Guidance, navigation, and control

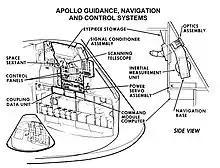
Apollo's GN&C

Guidance, navigation and control (abbreviated GNC, GN&C, or G&C) is a branch of engineering dealing with the design of systems to control the movement of vehicles, especially, automobiles, ships, aircraft, and spacecraft. In many cases these functions can be performed by trained humans. However, because of the speed of, for example, a rocket's dynamics, human reaction time is too slow to control this movement. Therefore, systems—now almost exclusively digital electronic—are used for such control. Even in cases where humans can perform these functions, it is often the case that GNC systems provide benefits such as alleviating operator work load, smoothing turbulence, fuel savings, etc. In addition, sophisticated applications of GNC enable automatic or remote control.